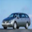
Label: automobile